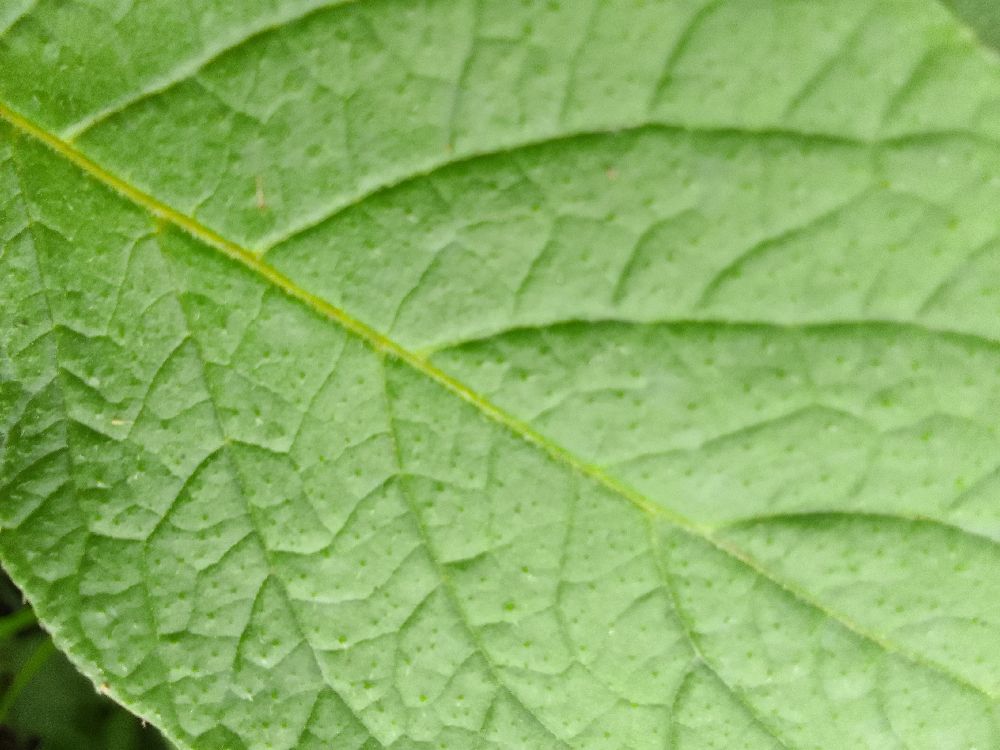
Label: Healthy